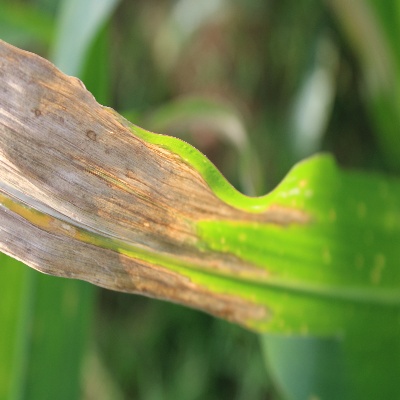
Crop: Maize
Condition: leaf blight